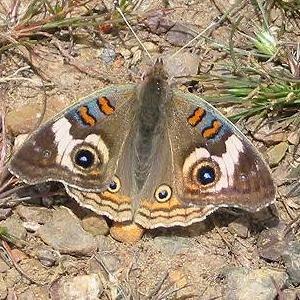
Sommerfugle / Sommerfuglens anatomi / Sommerfuglestøvet
Common buckeye (Junonia coenia) er en amerikansk sommerfugleart med tydelige øjepletter.
Sommerfugle er en orden blandt insekterne med to par skælklædte vinger og oftest en lang sugesnabel. Ordenen omfatter cirka 130 familier og i alt 175.000 arter, hvoraf hovedparten er natsommerfugle.